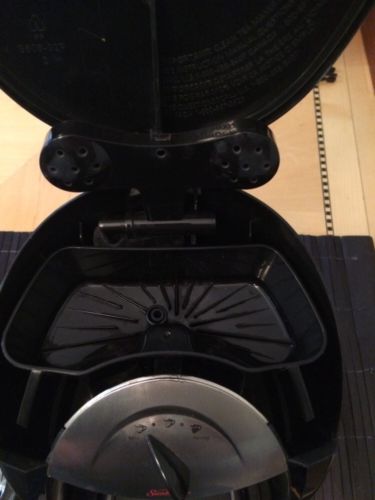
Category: kettle